Dungeon Siege III

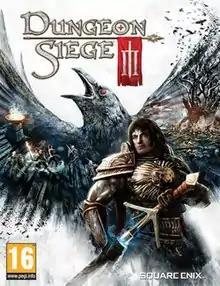
European cover art

Dungeon Siege III is an action role-playing game developed by Obsidian Entertainment. It was published by Square Enix for PlayStation 3, Xbox 360 and Microsoft Windows in June 2011. It is the third full and fifth overall release in the "Dungeon Siege" series of video games and the first since "" in 2006. The game is set in the pseudo-medieval kingdom of Ehb, 150 years after the events of "Dungeon Siege" and follows descendants of survivors of the 10th Legion in their quest to reestablish their military force.